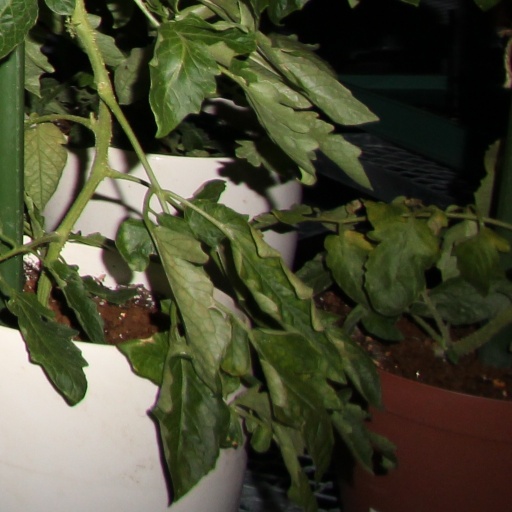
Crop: tomato